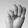
ASL letter: M